Peakhurst Heights, New South Wales

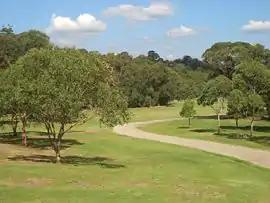
Gannons Park, Peakhurst Heights

Peakhurst Heights is a suburb in southern Sydney, in the state of New South Wales, Australia. Peakhurst Heights is located 22 kilometres south of the Sydney central business district and is part of the St George area. Peakhurst Heights is in the local government area of the Georges River Council.